Start Westward Memorial

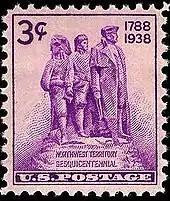
Northwest Territory settlement 1938 U.S. postage stamp

Borglum also sculpted four eagles, as a gift to the city, to top pylons, or obelisks, located at entrances to the park, on Front Street.